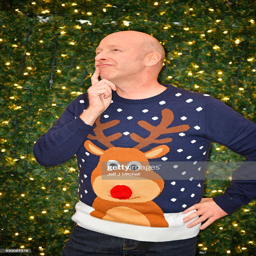
football player wears a christmas jumper while shopping .